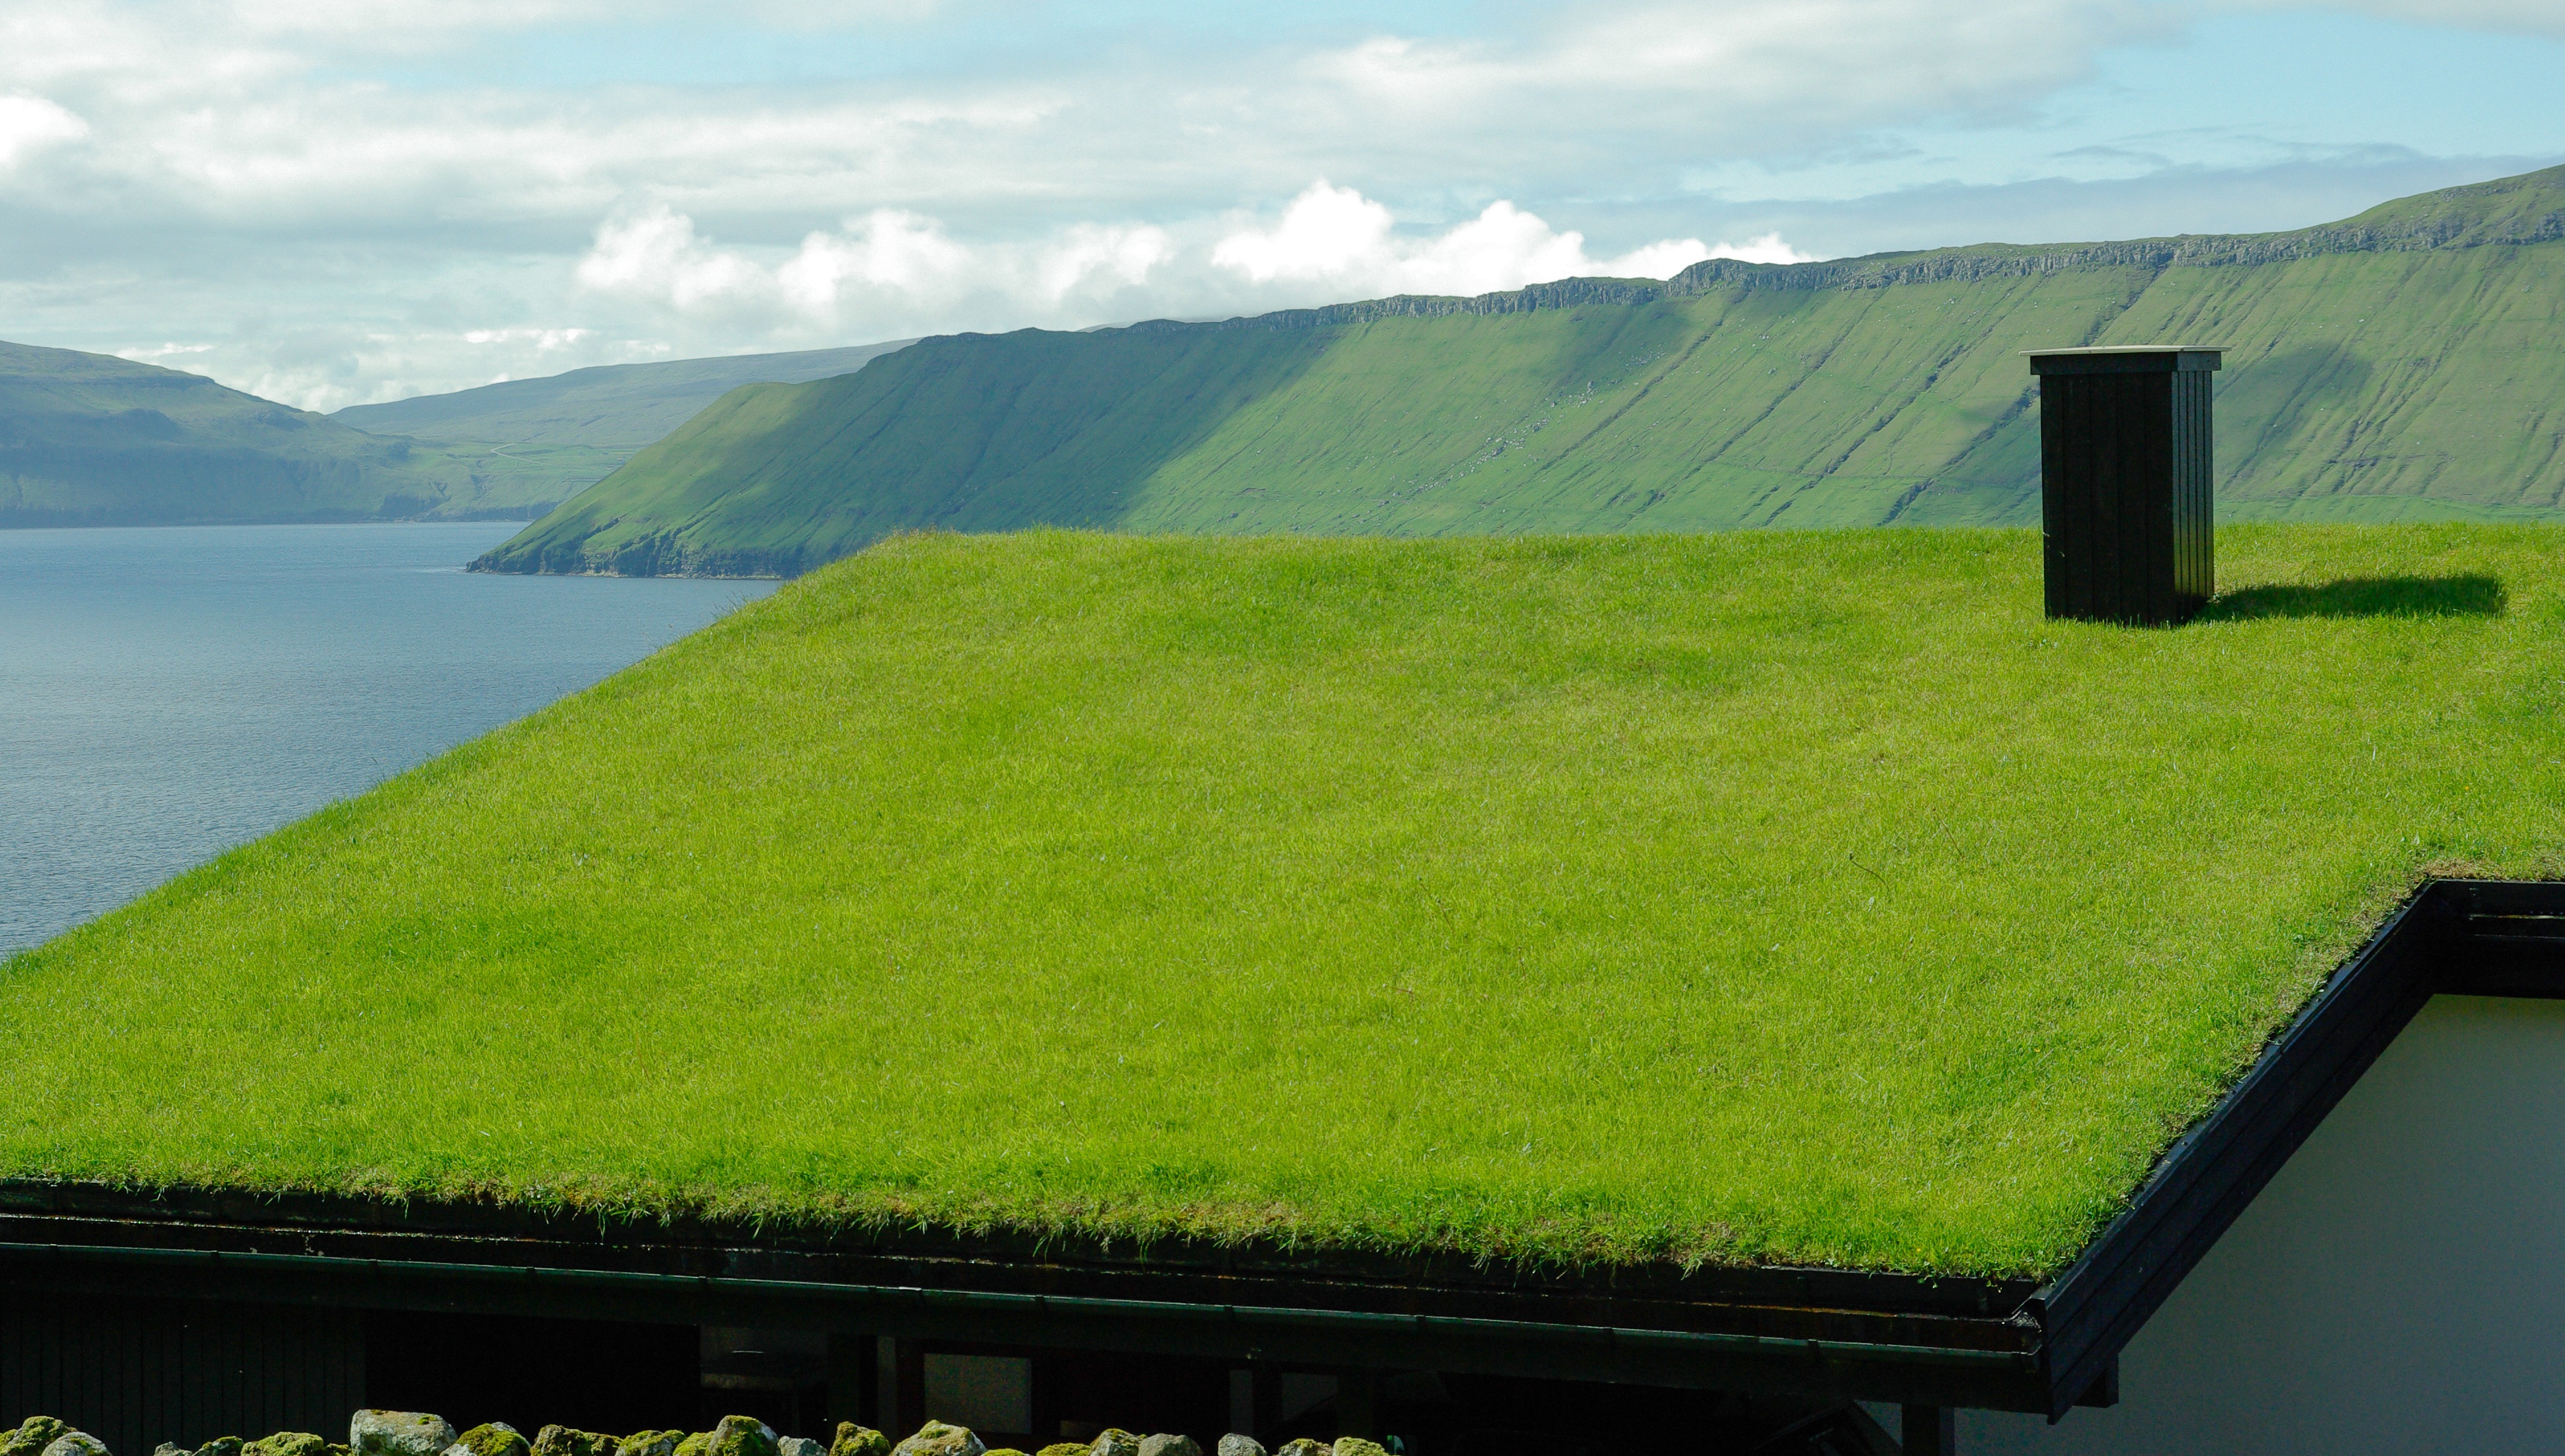
grass, field, lawn, meadow, green, fjord, plain, roofing, grassland, ecosystem, grass family, faroes